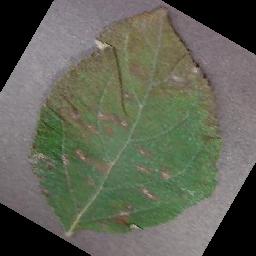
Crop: apple
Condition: cedar_rust